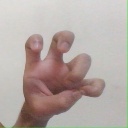
अक्षर: छ